Ramona Badescu

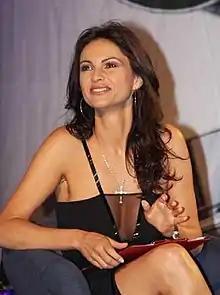
Ramona Bădescu in June 2008

Ramona Bădescu (born 29 November 1968) is a Romanian-Italian actor, singer, model, and politician. In 2008 Bădescu joined the list of council candidates supporting Gianni Alemanno for Mayor of Rome, but was not successful. However Alemanno was elected mayor and subsequently appointed her his "Counsellor for the Romanian Community of Italy".